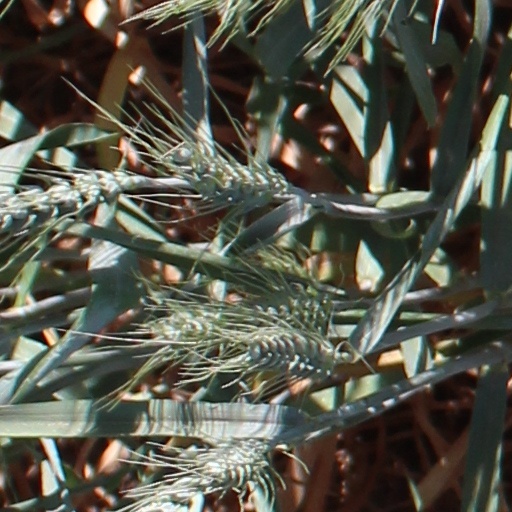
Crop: wheat